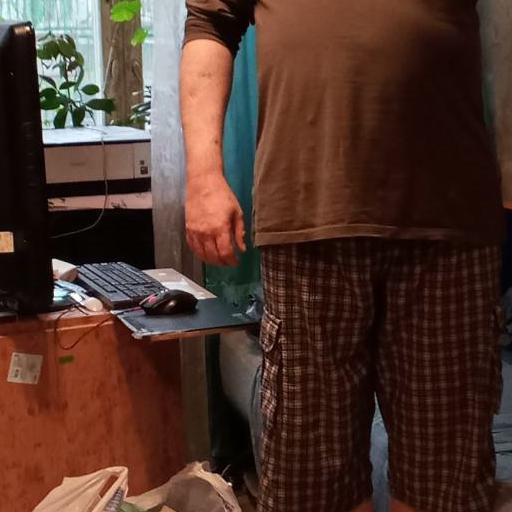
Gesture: no_gesture